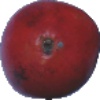
Label: pomegranate